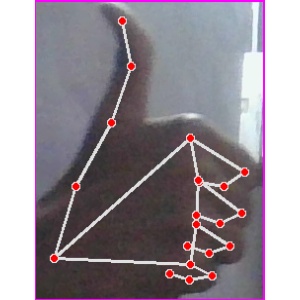
अक्षर: थ